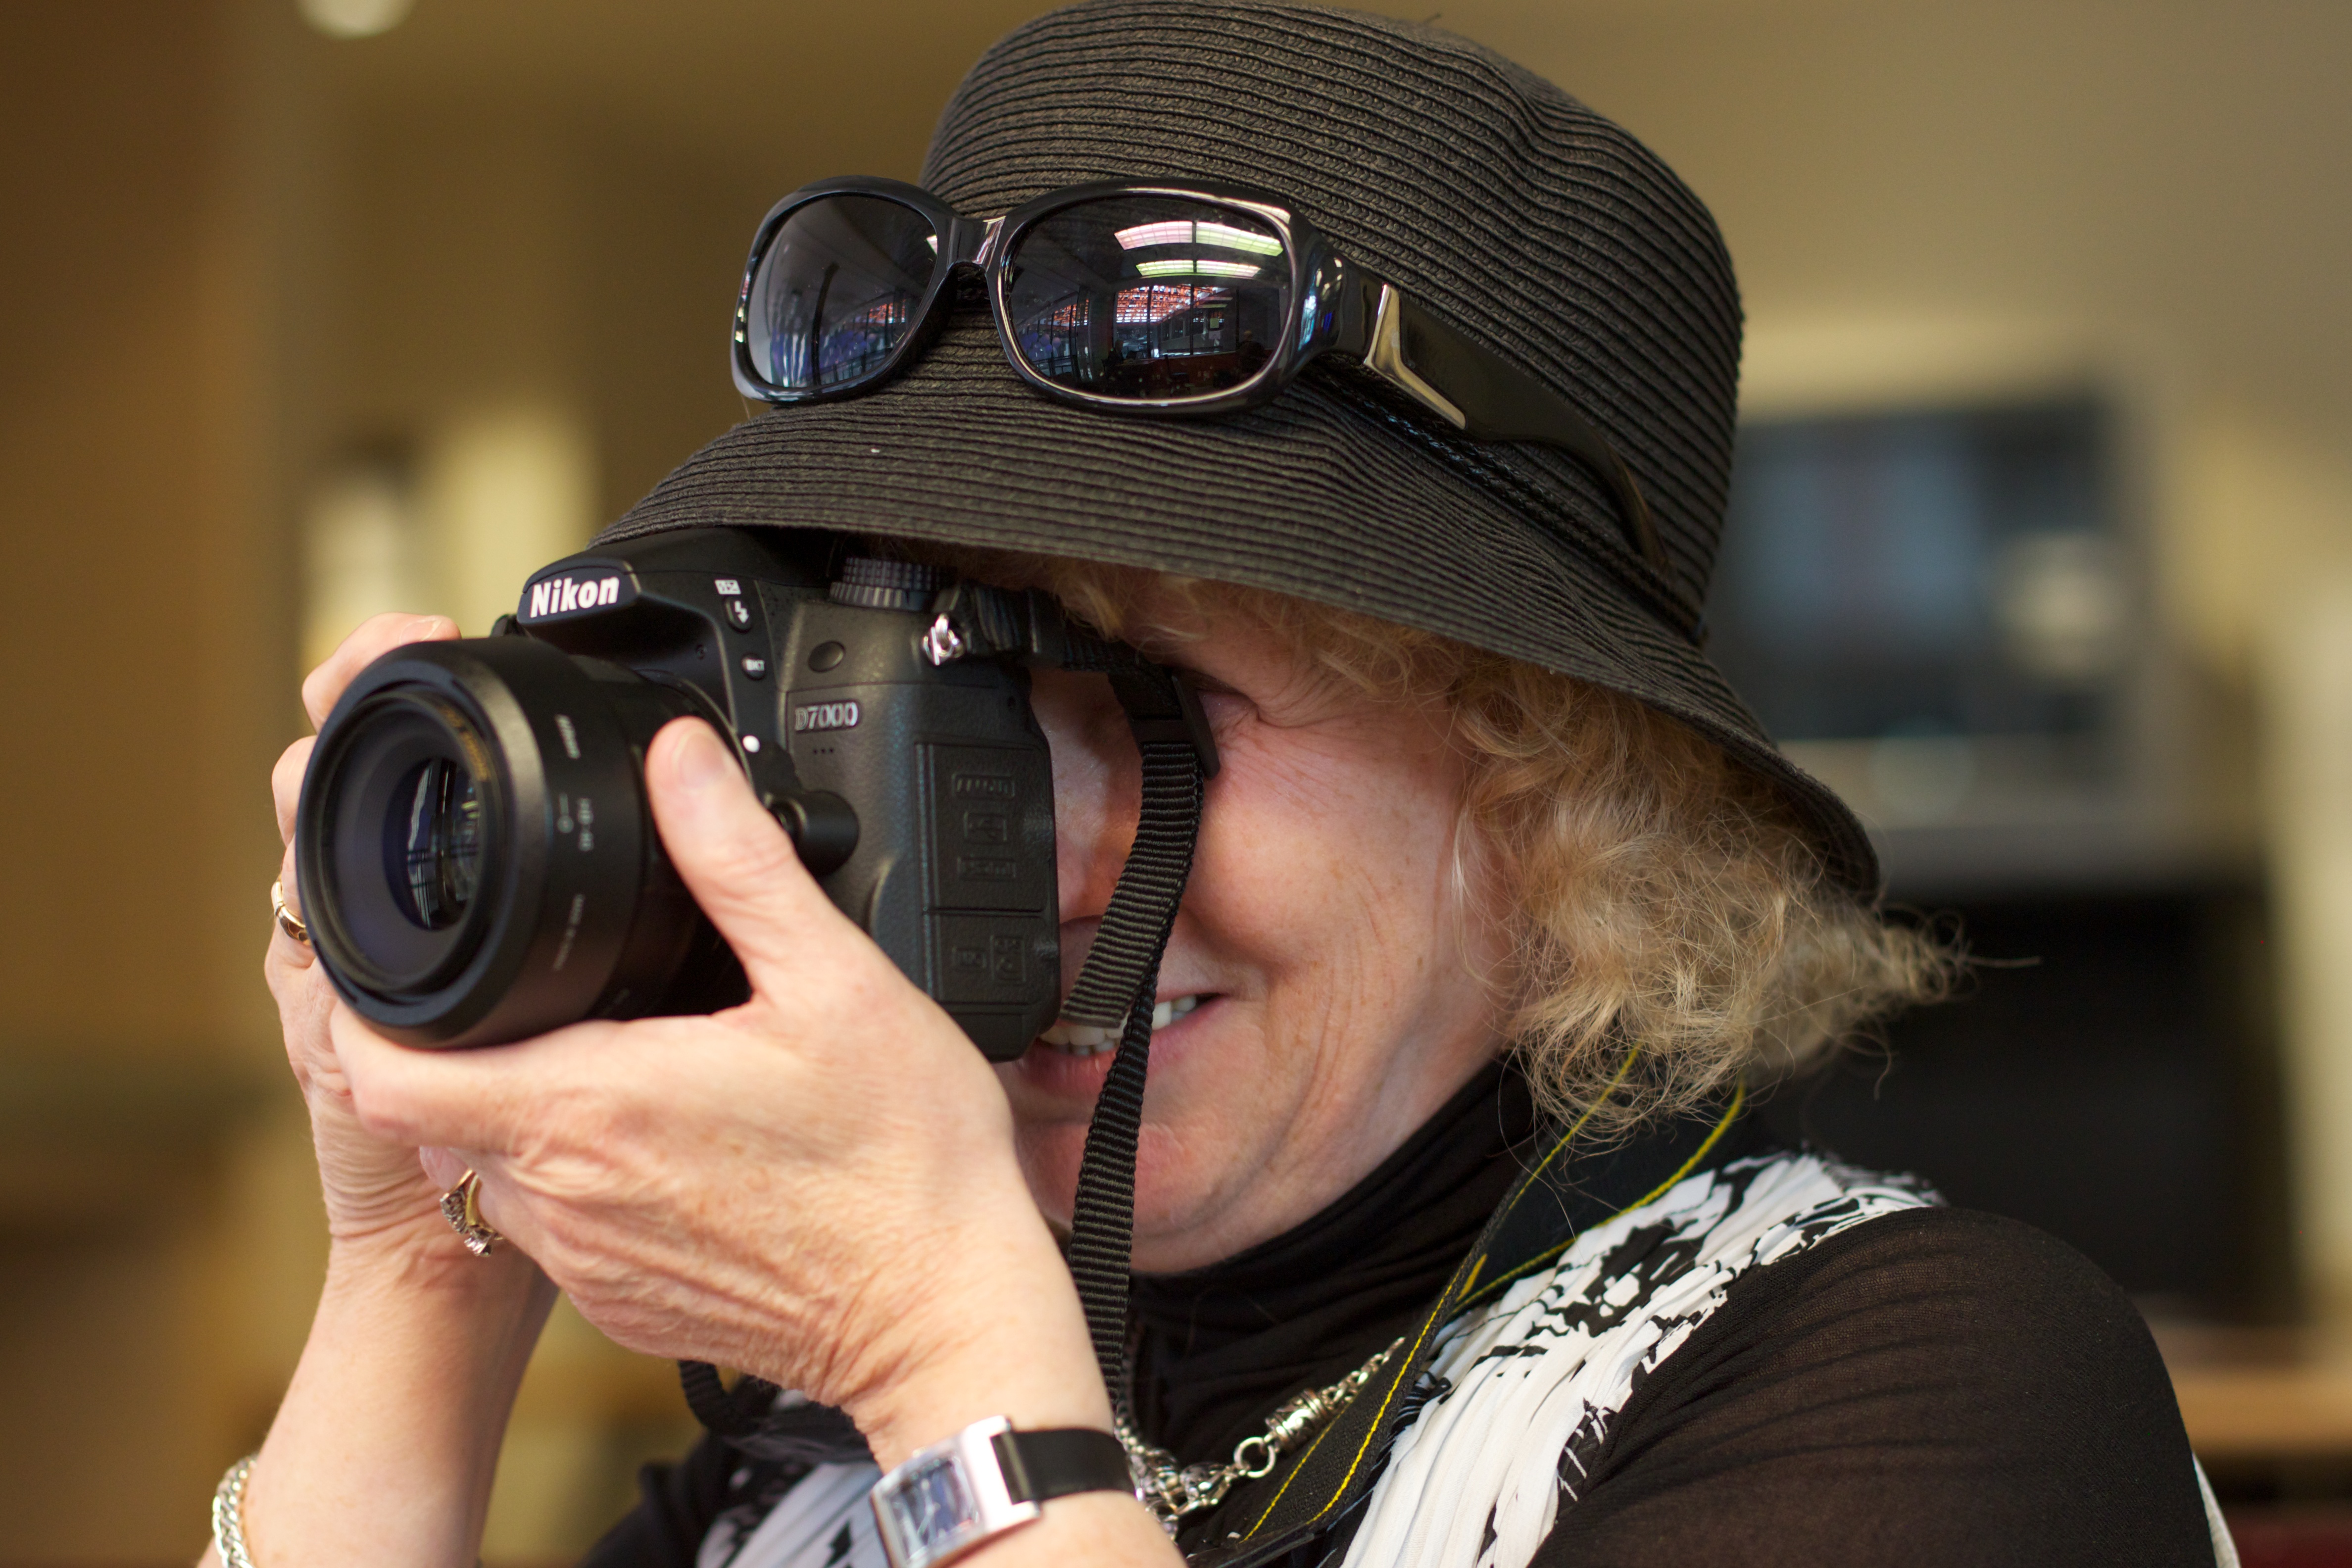
person, military, soldier, clothing, glasses, nv12, single lens reflex camera, camera operator